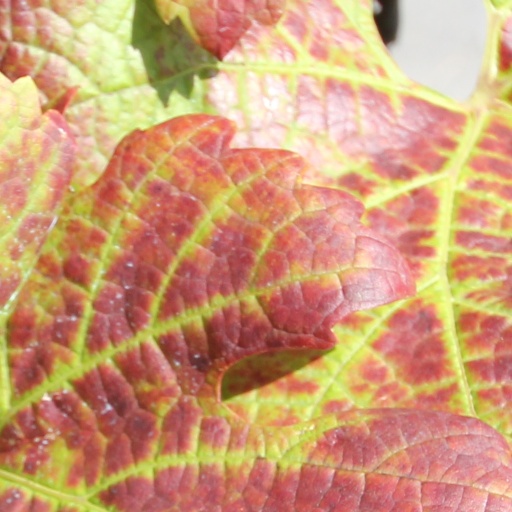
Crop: grape